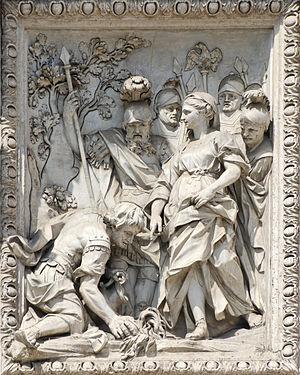
Une jeune vierge indique aux soldats une source, légende de fondation de l'Aqua Virgo, bas-relief surplombant la fontaine de Trévi, Rome.